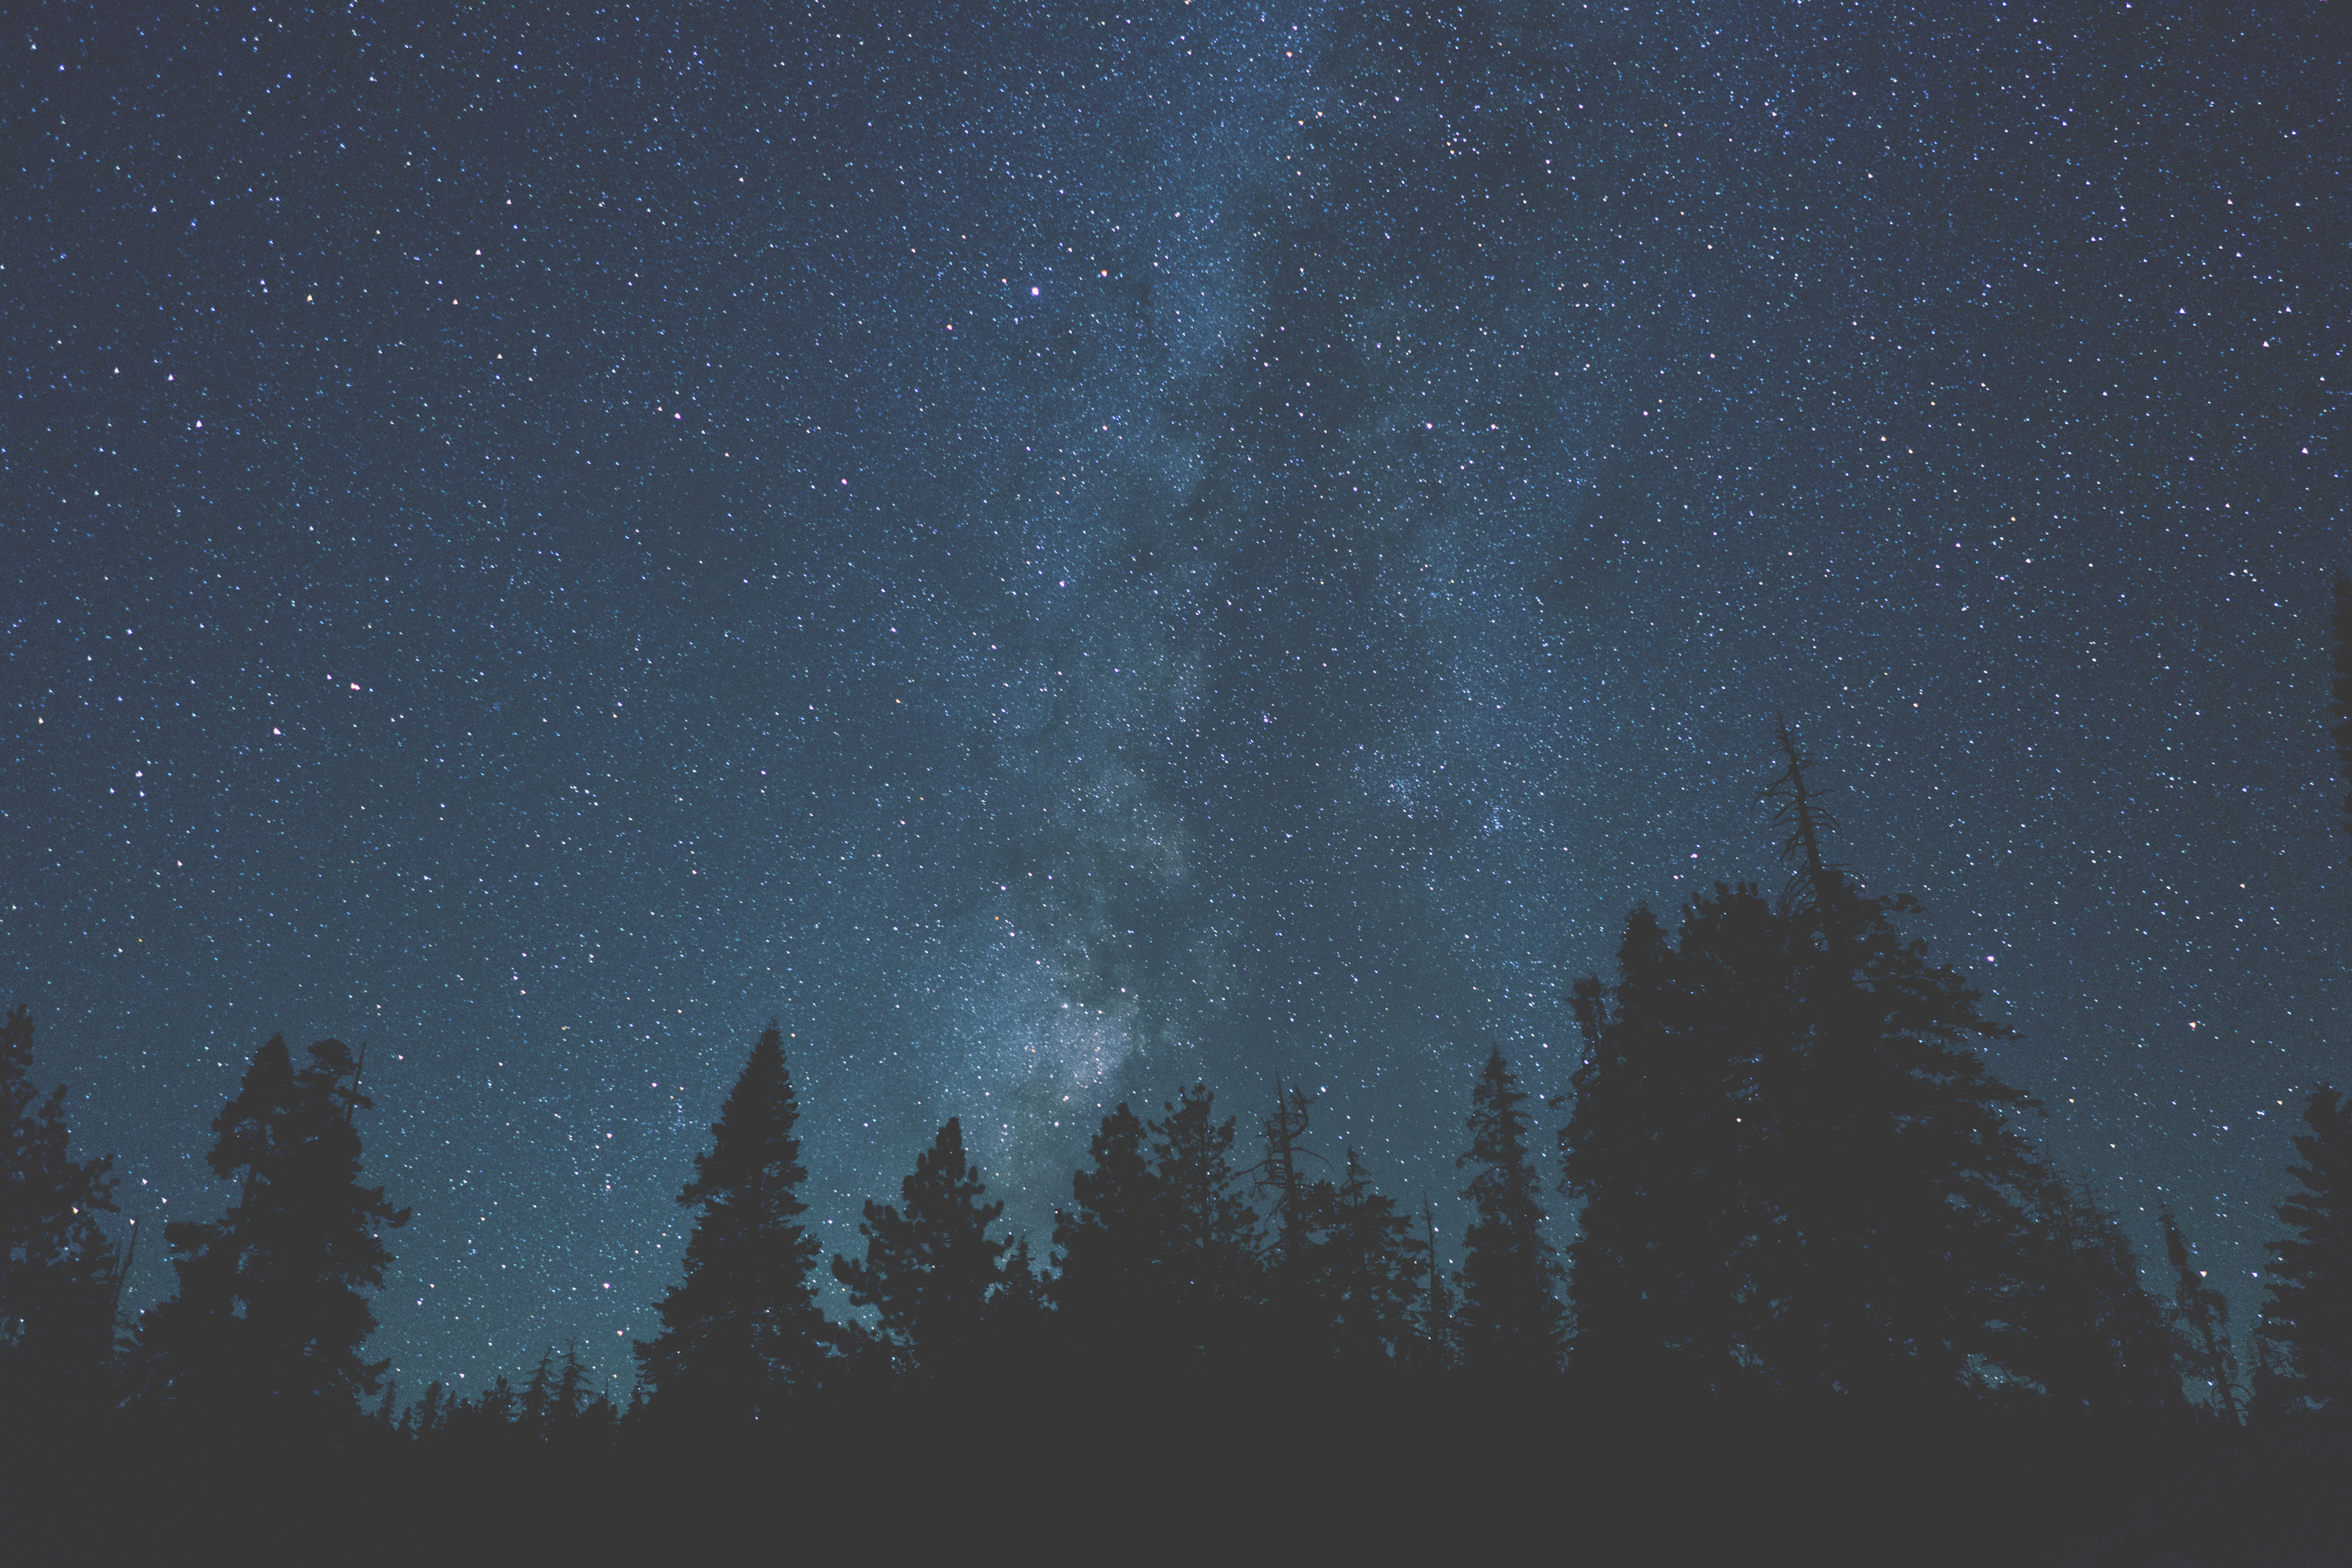
sky, atmospheric phenomenon, night, atmosphere, tree, star, astronomical object, darkness, space, midnight, astronomy, constellation, landscape, universe, milky way, science, forest, galaxy